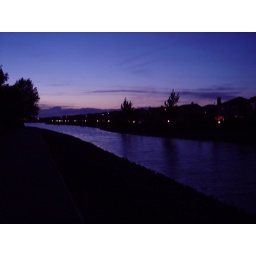
there's a path by my house where you can walk by the water